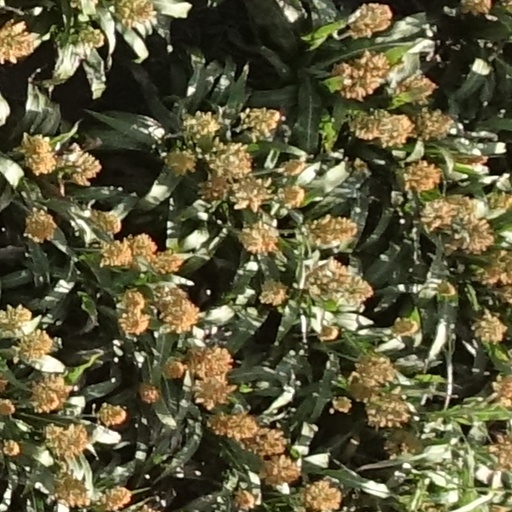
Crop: sorghum